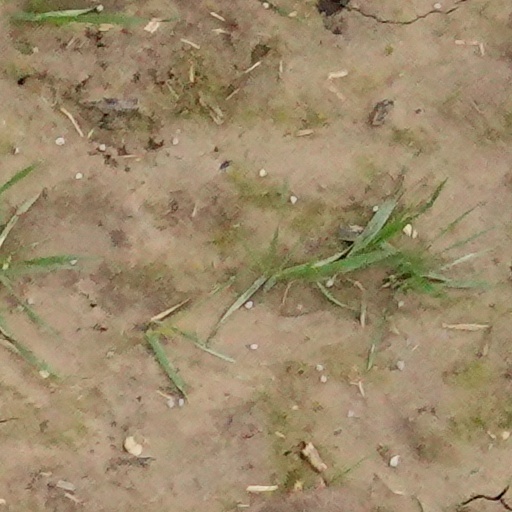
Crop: wheat